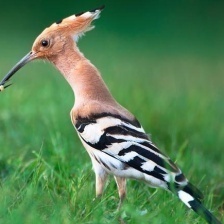
Species: HOOPOES
Scientific name: UPUPIDAE